Brittany Bock

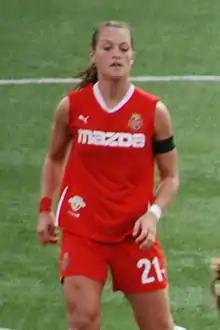
Bock in 2011

Brittany Christine Bock (born April 11, 1987) is a retired American women's soccer midfielder.